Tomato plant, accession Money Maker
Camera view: bottom (45 deg); turntable rotation: 300 degrees
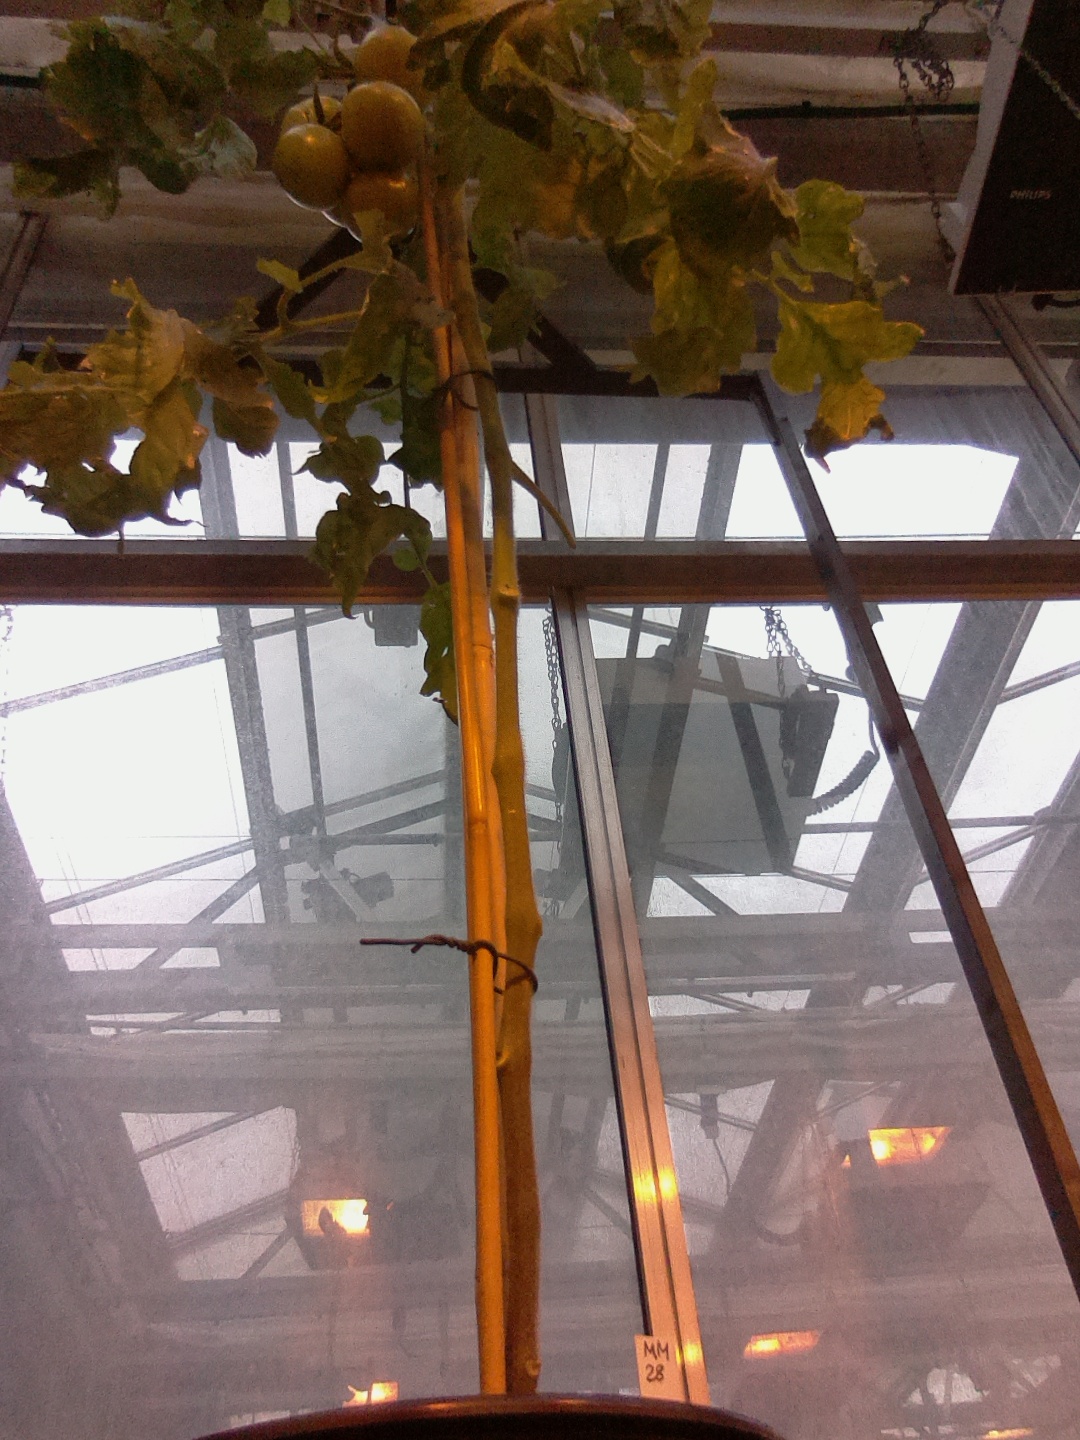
BBCH growth stage 78: 80% -90% of final fruit size